Scottish New Zealanders

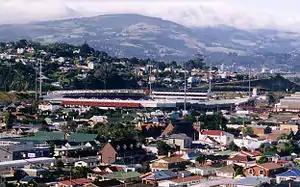
Carisbrook, home ground of the Highlanders in Dunedin

Dunedin's main rugby union team are called The Highlanders. The name "Highlanders" was chosen after the early Scottish settlers in the lower South Island. These Scottish settlers were the founders of Dunedin—known as the "Edinburgh of the South", and the city where the Highlanders are based. According to the Highlanders official website: " The name and image of the Highlander conjures up visions of fierce independence, pride in one's roots, loyalty, strength, kinship, honesty, and hard work." The colours of the Highlanders encompasses the provincial colours of North Otago, Otago, and Southland; yellow, blue and maroon. Blue is also the predominant colour of the Flag of Scotland, and is used by many sports teams in that country.